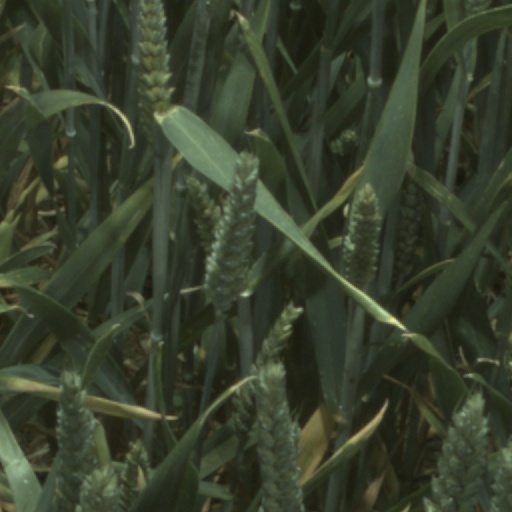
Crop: wheat